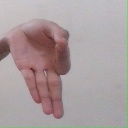
अक्षर: ज्ञ